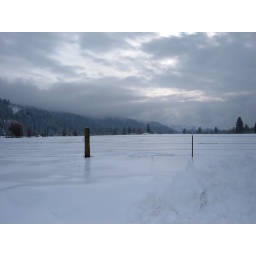
Snow in the field by Wolfman's house